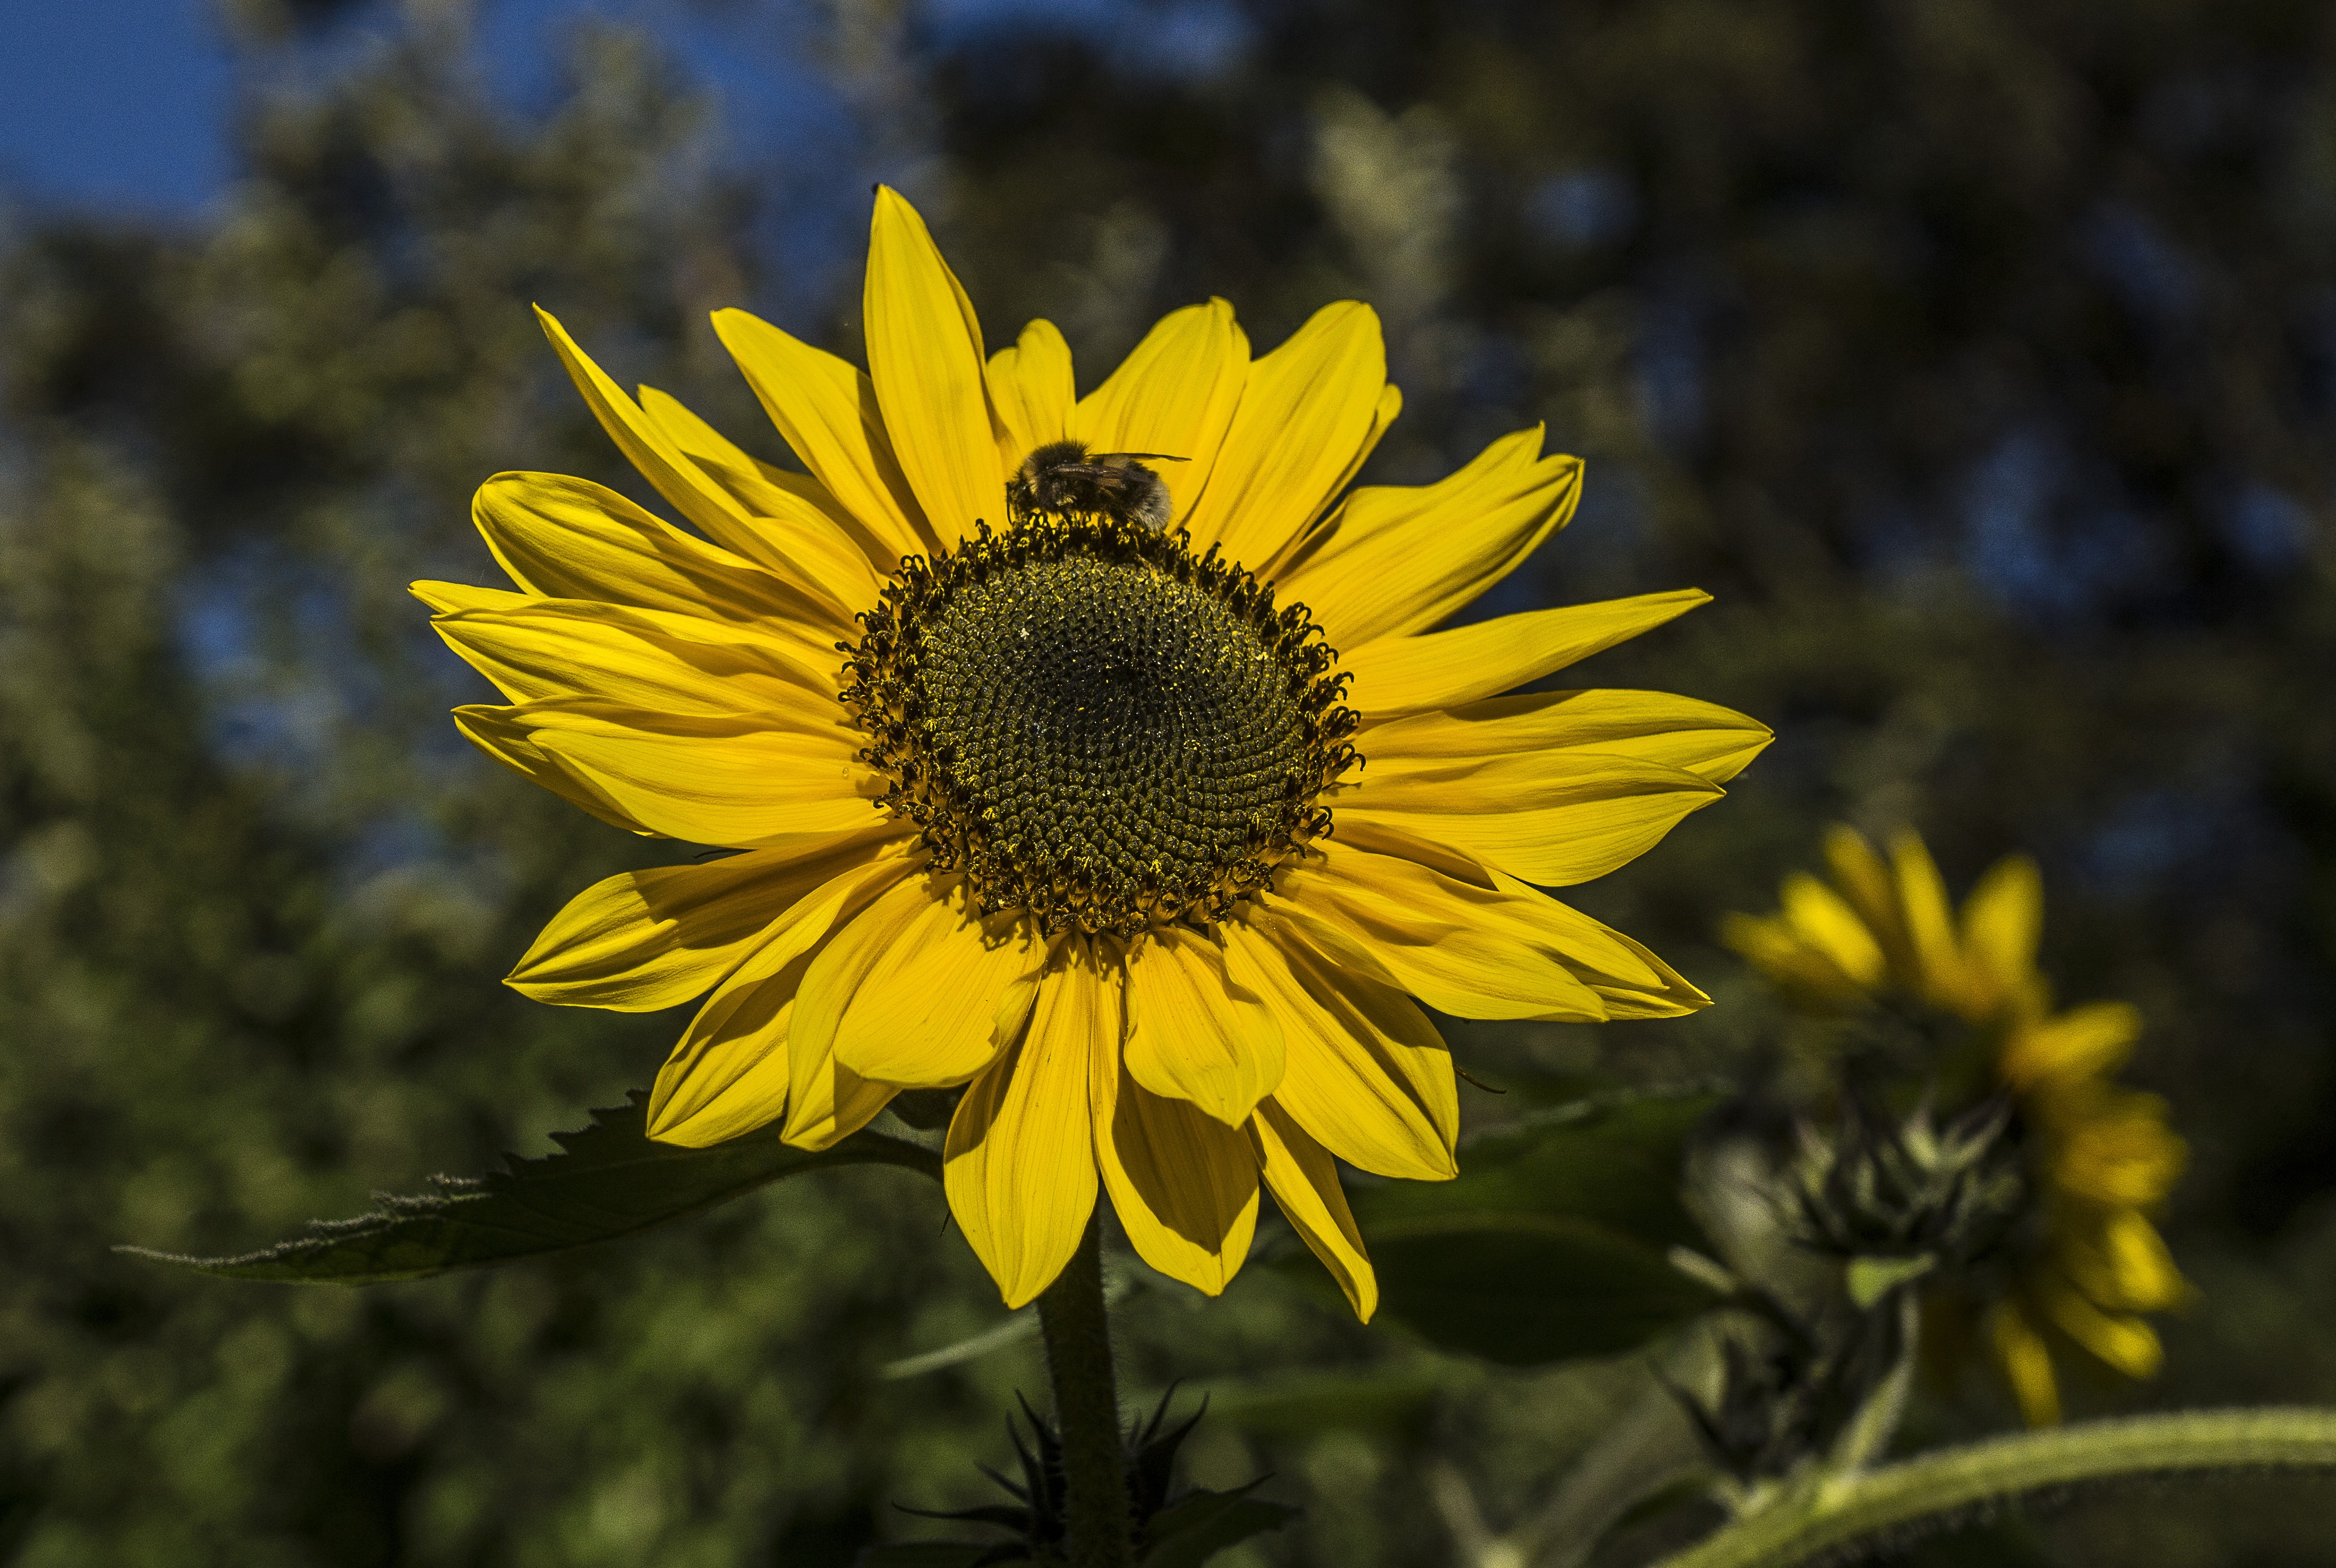
nature, blossom, plant, sun, field, flower, petal, bloom, summer, ripe, botany, yellow, close, flora, sunflower, wildflower, sun flower, rays, hummel, macro photography, flowering plant, daisy family, sunflower seed, plant stem, land plant